Clem Haskins

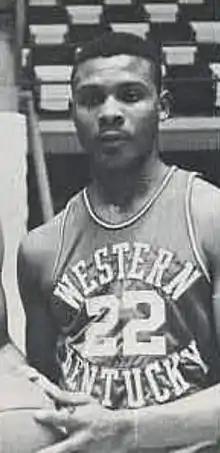
Haskins as a senior at WKU

Clem Smith Haskins (born July 11, 1943) is an American former college and professional basketball player and college basketball coach. In the fall of 1963, he and fellow star player Dwight Smith became the first black athletes to integrate the Western Kentucky University (WKU) basketball program. This put Western Kentucky at the forefront to integrate college basketball in the South.